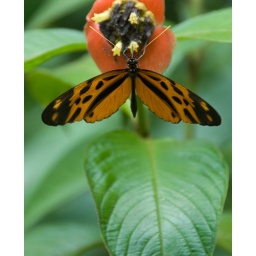
in the butterfly house next to the puerto maldonado airport.